Science and technology in Spain

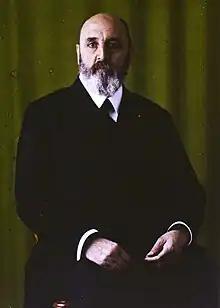
Leonardo Torres Quevedo, pioneer of computing and remote control.

Spain was ranked 28th in the Global Innovation Index in 2024.